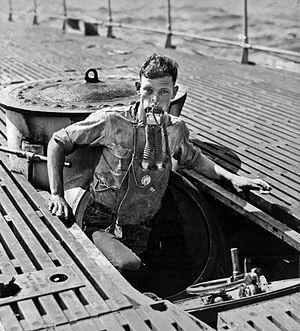
Charles Bowers « Swede » Momsen, est un militaire américain.